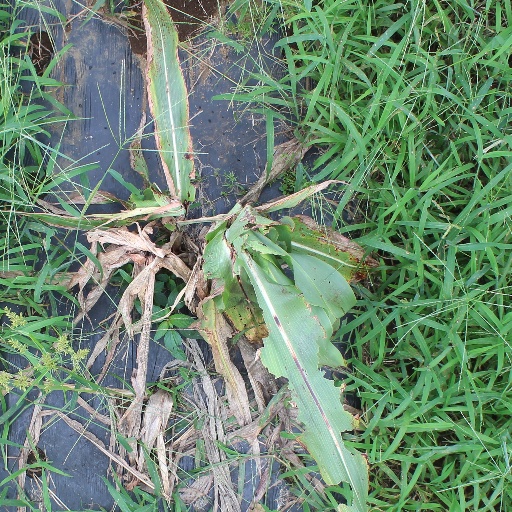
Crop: sorghum